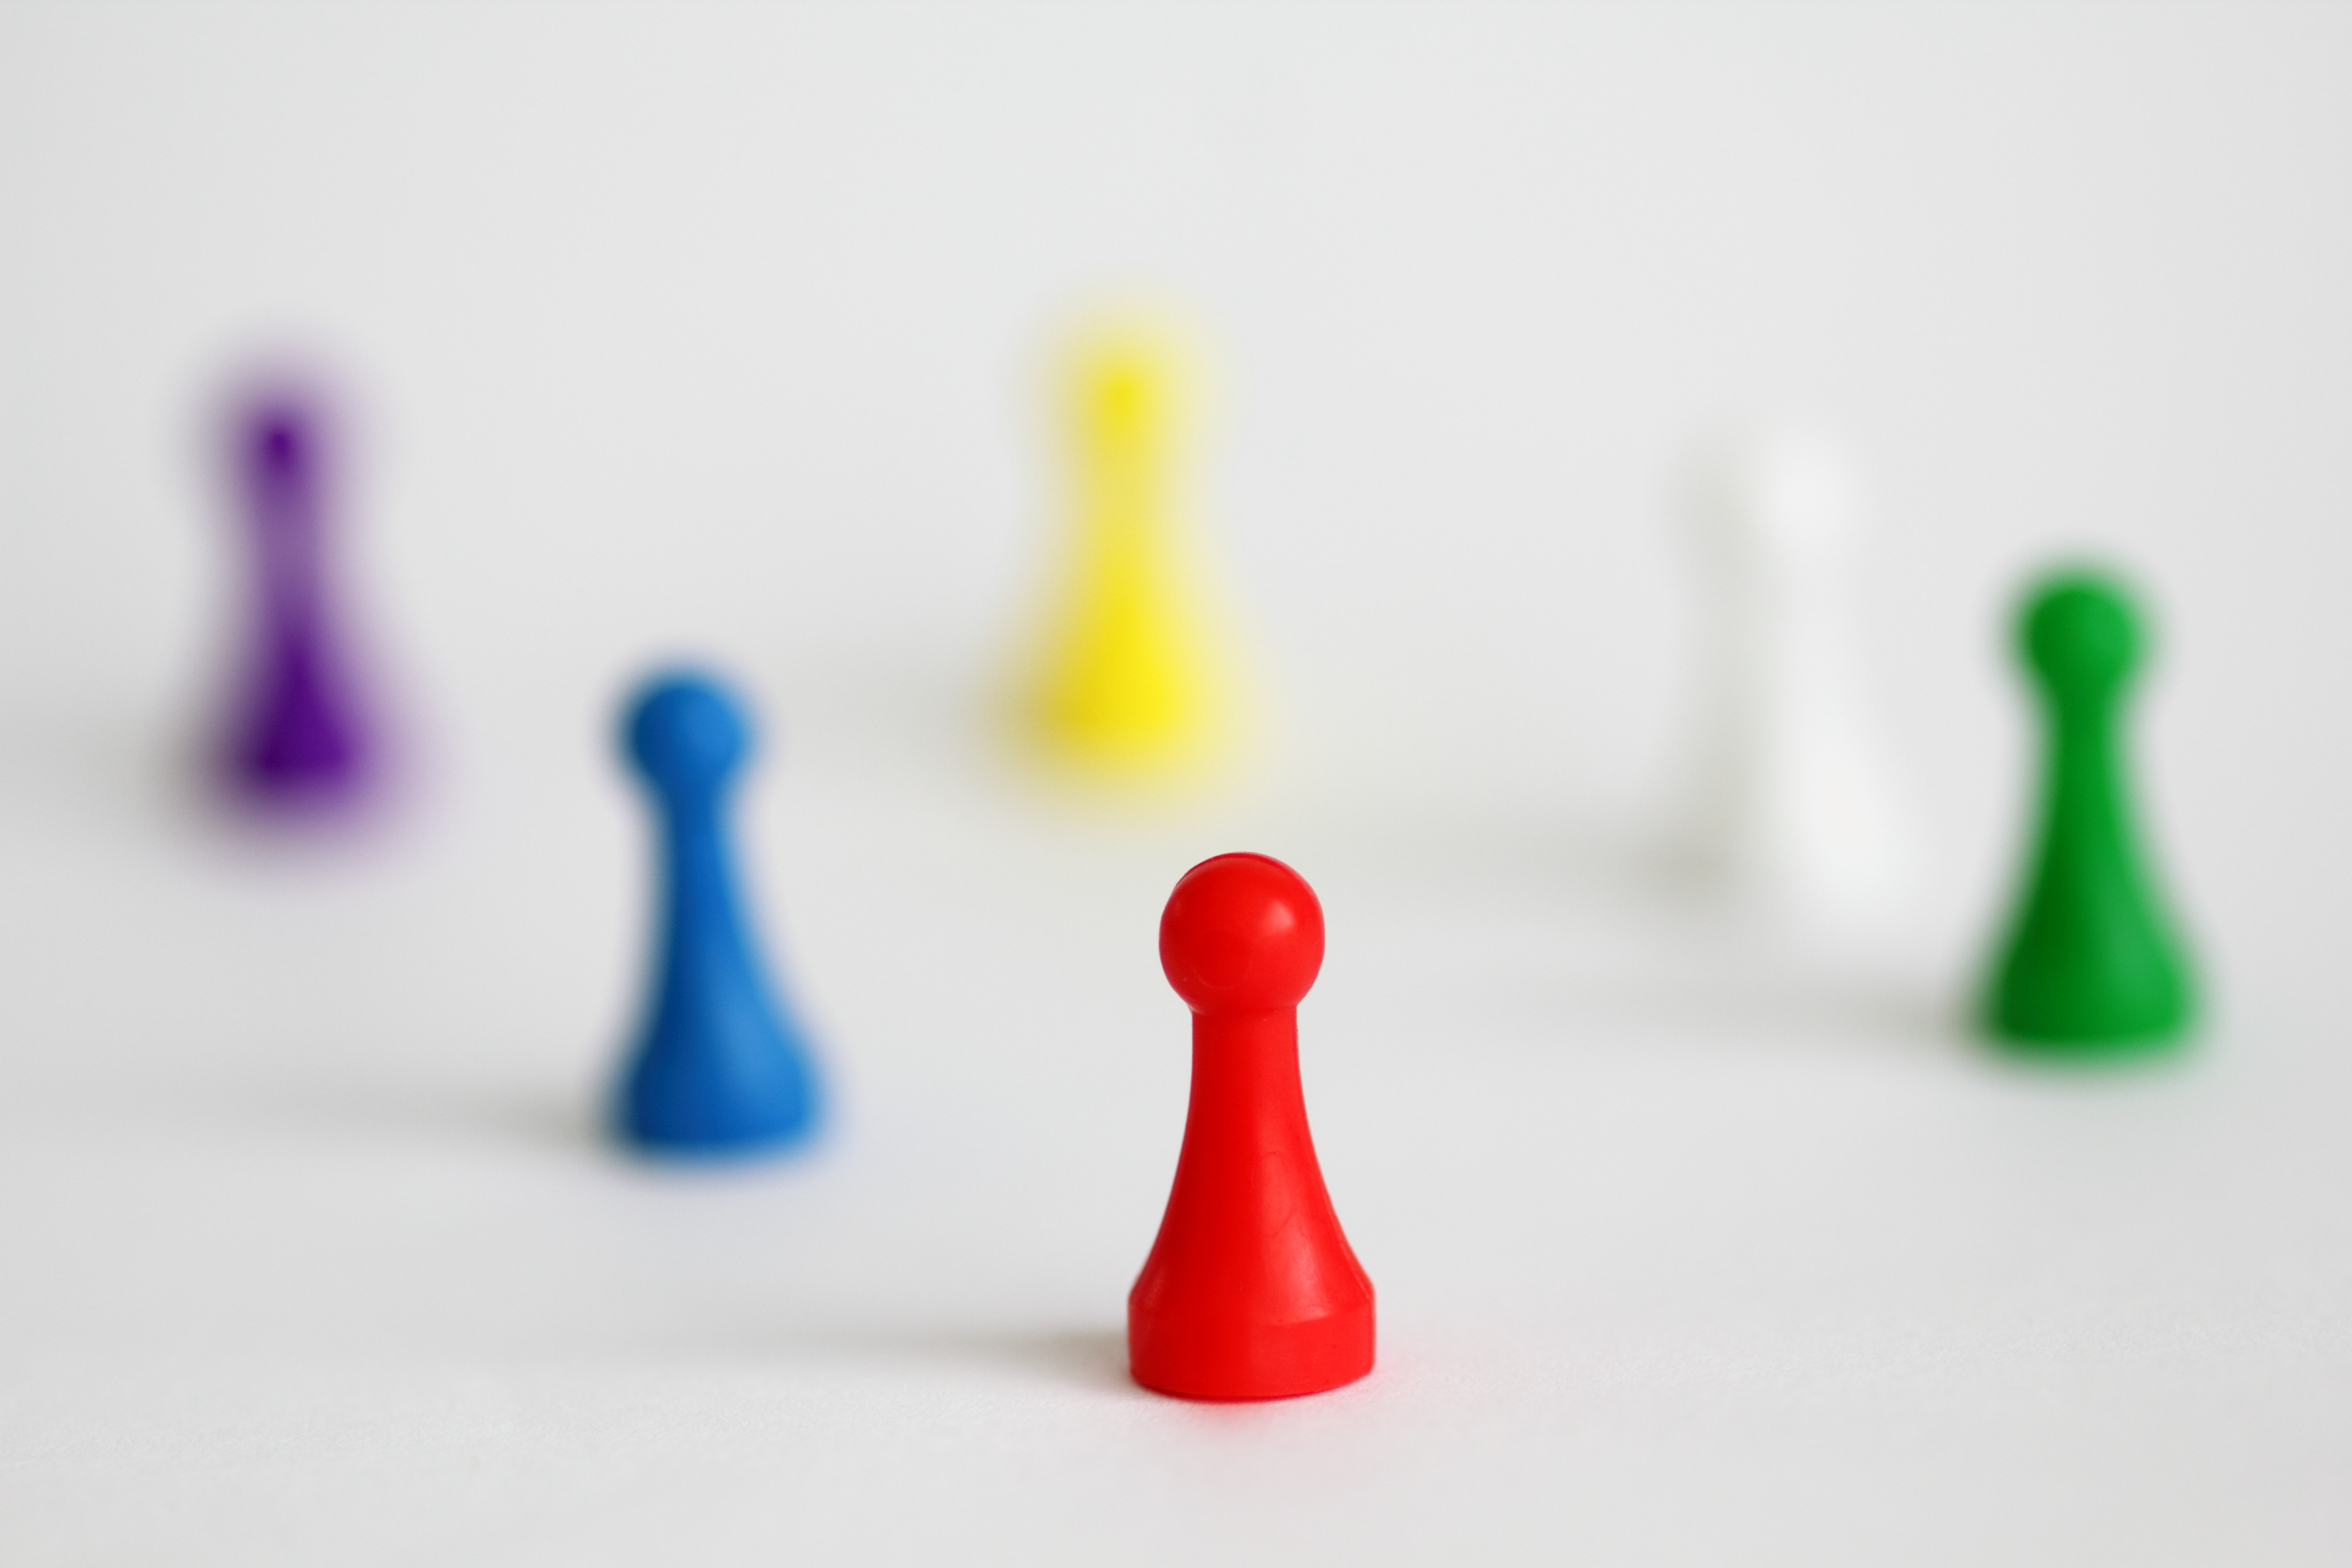
hand, person, group, white, play, glass, number, thinking, finger, symbol, business, set, leisure, board game, product, competition, power, fun, team, design, performance, strategy, pawn, piece, competitive, icon, figures, idea, games, solution, leadership, leader, winner, entertainment, intelligence, victory, businessman, success, progress, win, indoor games and sports, tabletop game, bowling pin